Oberriet

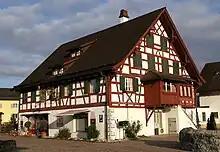
Half timbered house in the center of Eichenwies

Oberriet has a population (as of ) of . , about 11.5% of the population was made up of foreign nationals. Of the foreign population,, 54 are from Germany, 63 are from Italy, 461 are from ex-Yugoslavia, 115 are from Austria, 3 are from Turkey, and 88 are from another country. Over the last 10 years the population has grown at a rate of 7.3%. Most of the population speaks German (94.2%), with Albanian being second most common ( 3.0%) and Serbo-Croatian being third ( 0.8%). Of the Swiss national languages, 7,019 speak German, 8 people speak French, 41 people speak Italian, and 5 people speak Romansh.